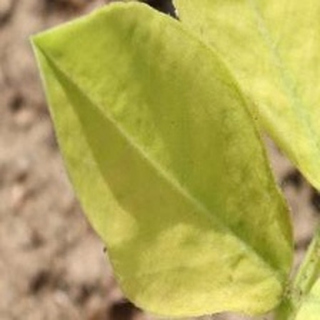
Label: groundnut_nutrition_deficiency